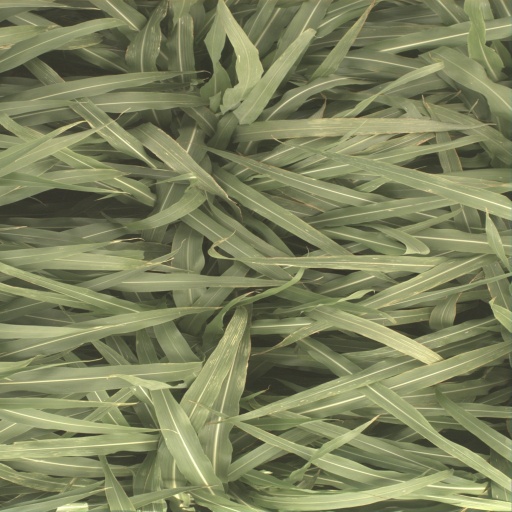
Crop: sorghum